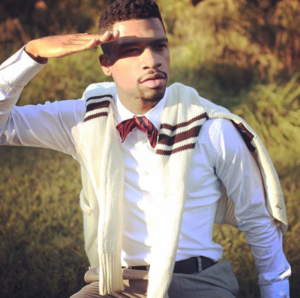
Johnny Dutch est un athlète américain, spécialiste du 400 mètres haies.